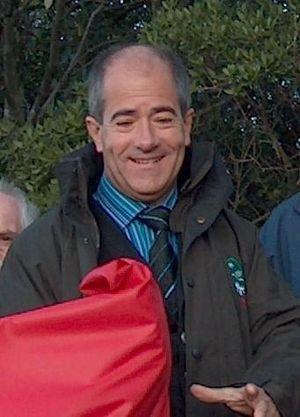
Christian Bourquin, lors de l'inauguration d'un panneau de signalisation en occitan, dans les Fenouillèdes.
Christian Bourquin, né le 7 octobre 1954 à Saint-Féliu-d'Amont, et mort le 26 août 2014 à Montpellier, est un homme politique français.